Let's Talk About Women

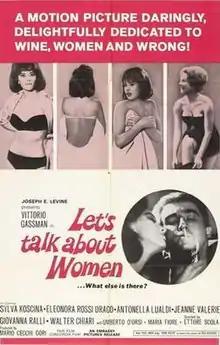

Se permettete parliamo di donne (internationally released as Let's Talk About Women) is a 1964 Italian comedy film. It represents the directorial debut of Ettore Scola. The film consists of nine segments, all played by Vittorio Gassman.